Chris Powell

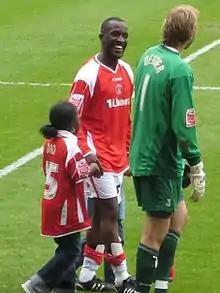
Powell at Charlton Athletic in 2008

Christopher George Robin Powell (born 8 September 1969) is an English football coach and former player.